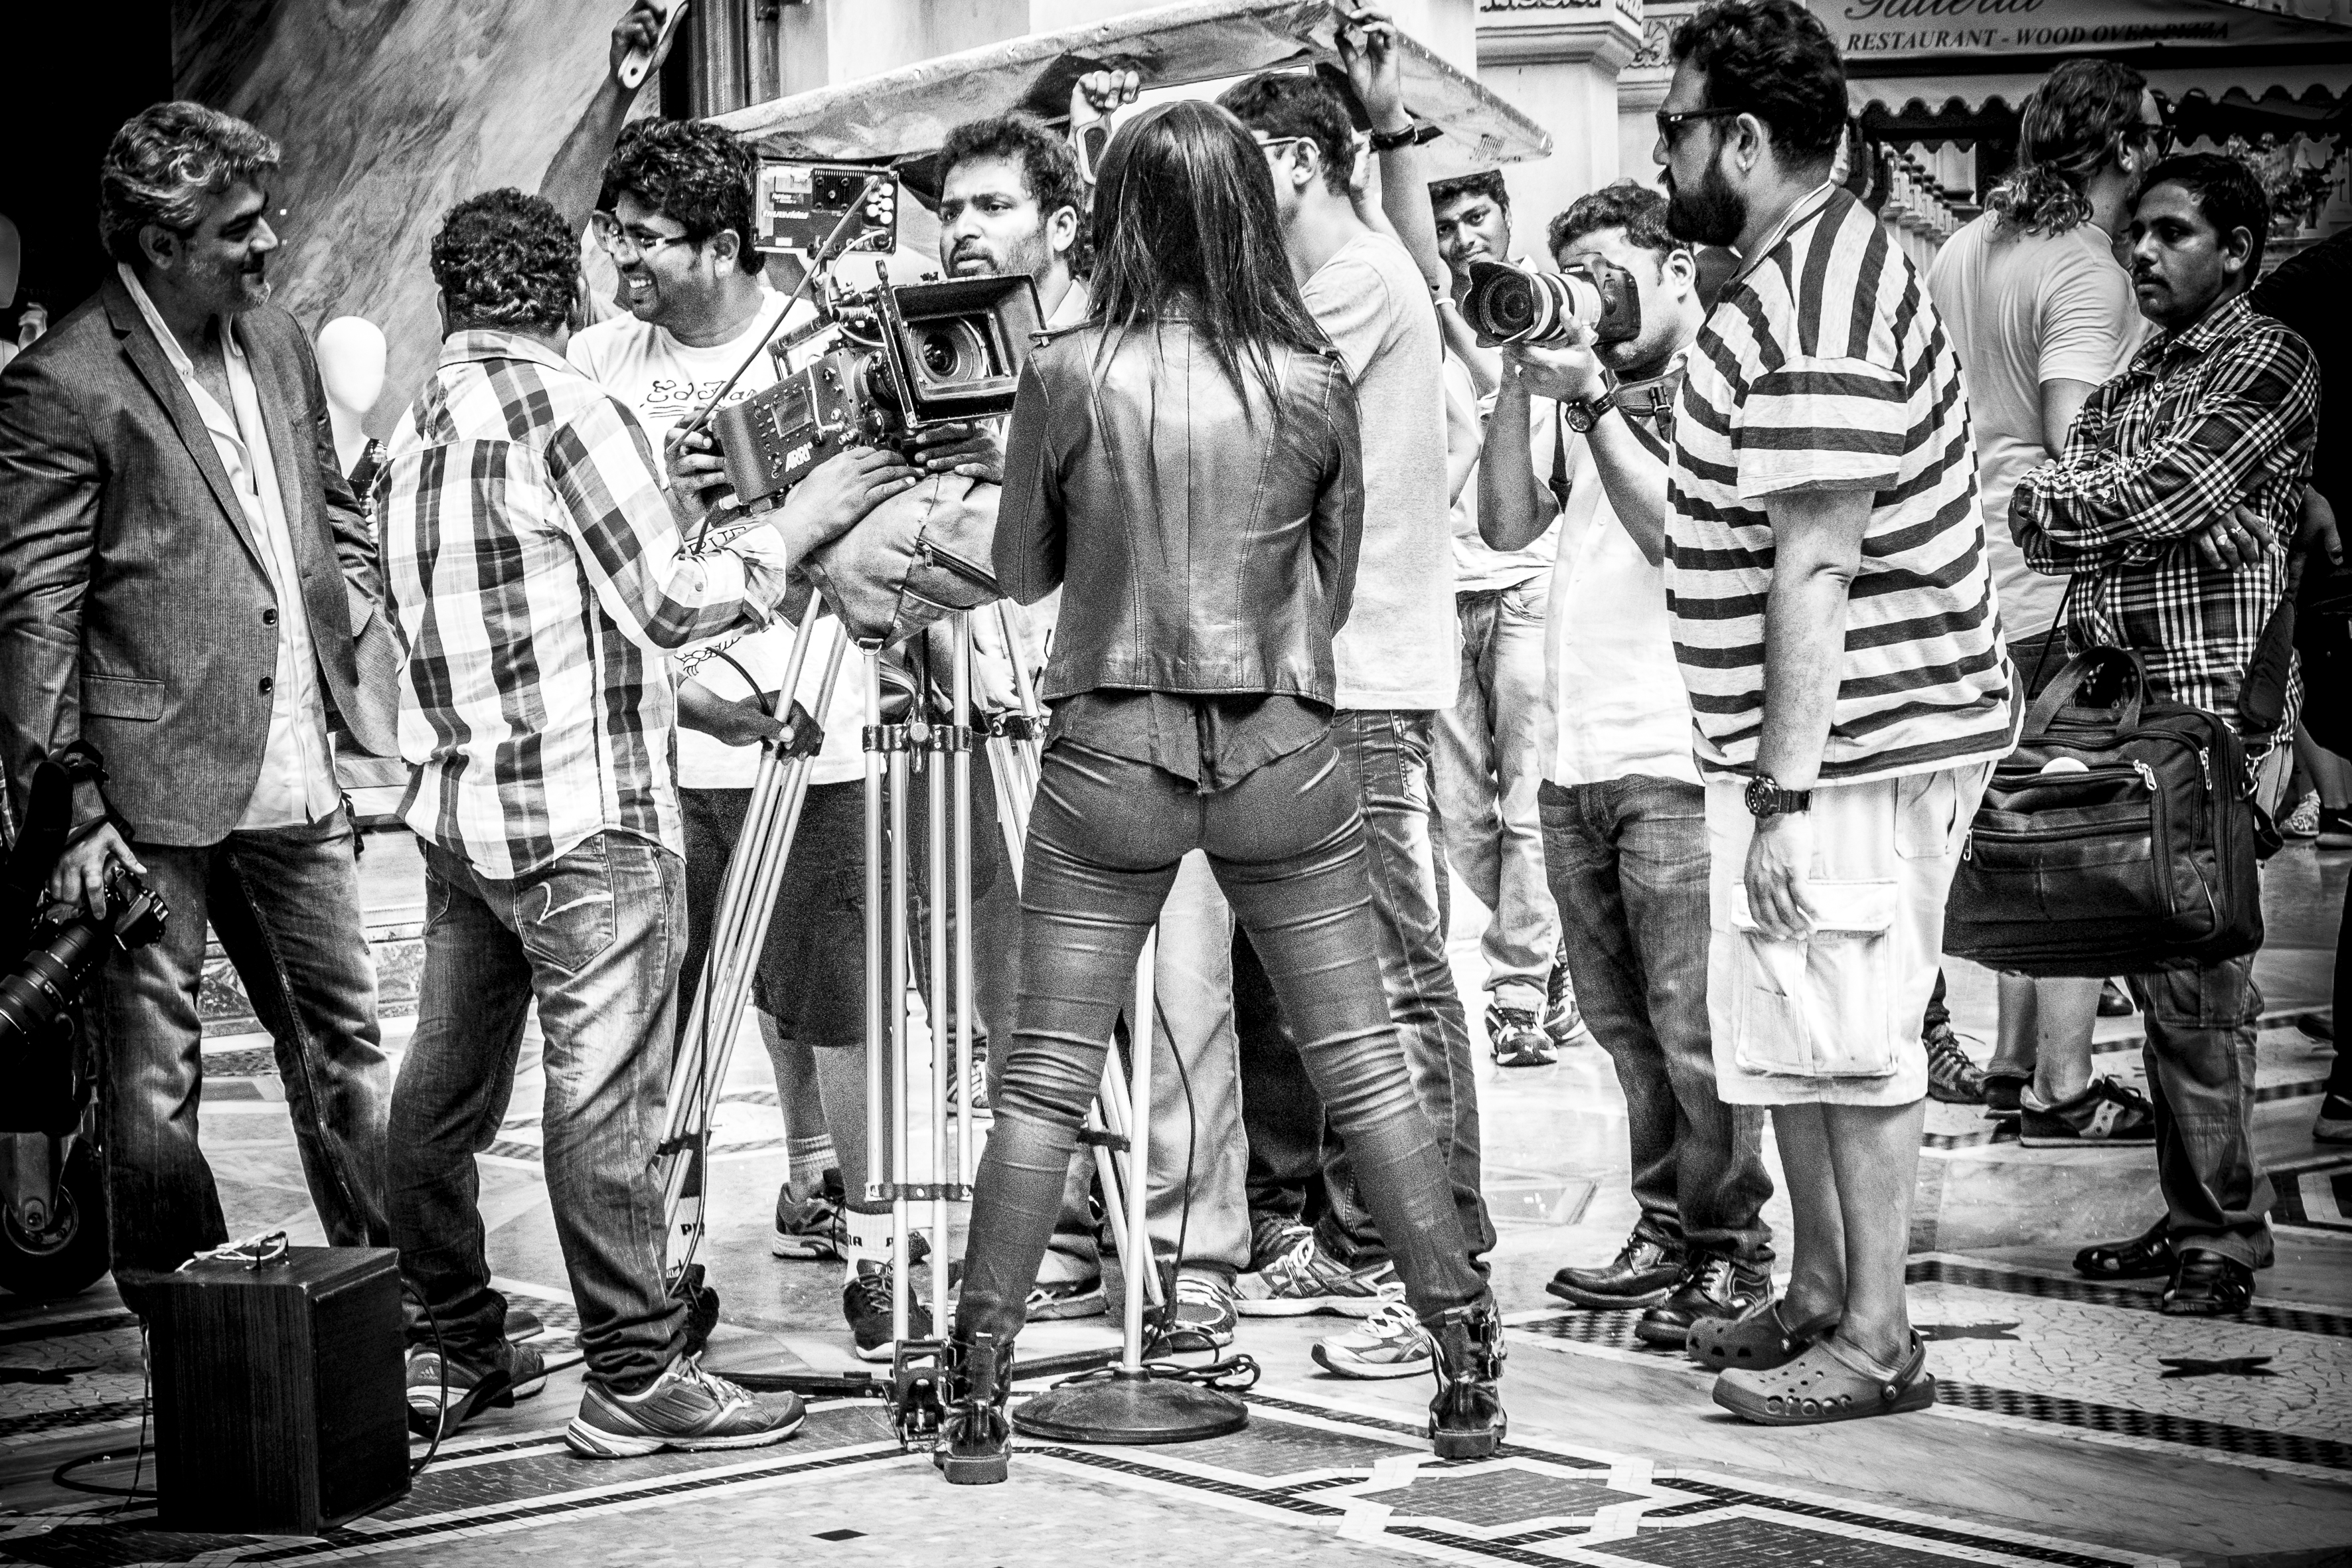
black and white, people, road, street, photography, urban, crowd, travel, fujifilm, italy, monochrome, bw, blackandwhite, blackwhite, infrastructure, ngc, photograph, it, fuji, milan, fujixt1, fujix, noireblanc, milano, lombardia, italymilano, monochrome photography, social group